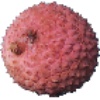
Label: lychee